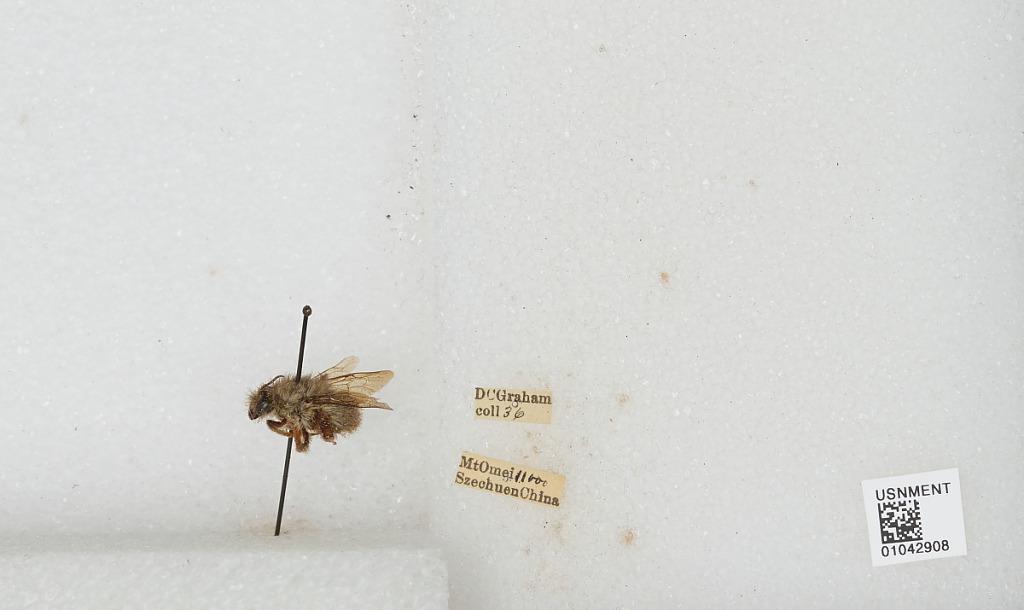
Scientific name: Bombus sp.
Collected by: D. Graham
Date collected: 1936--
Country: China
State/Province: Sichuan
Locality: Mt Emei